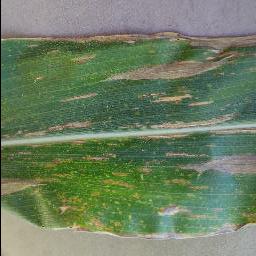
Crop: corn
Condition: (maize)_cercospora_spot_gray_spot